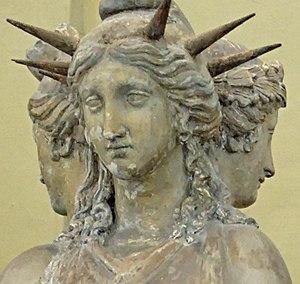
Représentation d'Hécate à trois corps. Marbre, copie romaine d'après un original hellénistique.